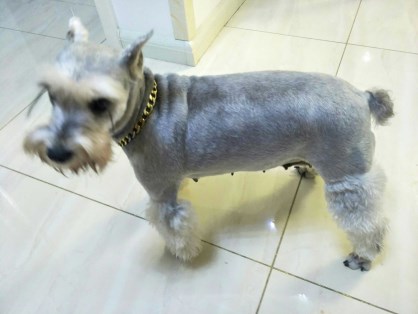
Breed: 2342-n000102-miniature_schnauzer